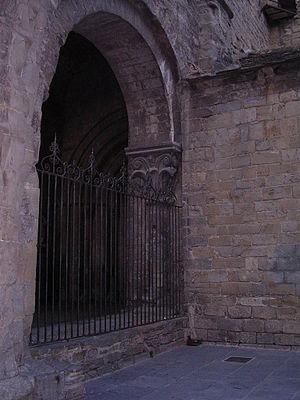
Porte principale de la cathédrale de San Pedro de Jaca